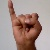
The image shows a hand gesture representing the letter 'I' in Indian Sign Language.